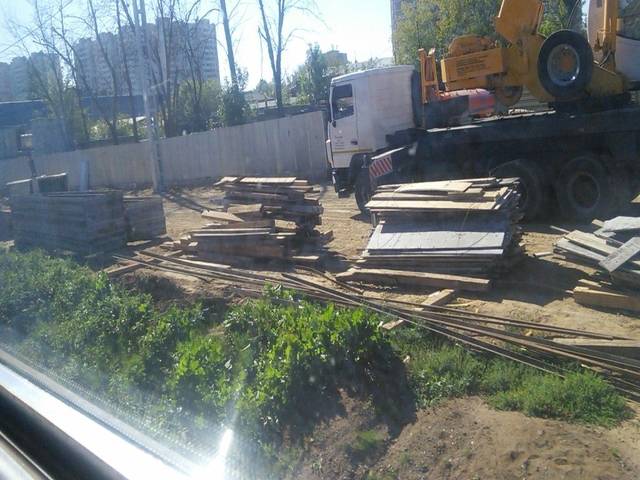
Region: Russia
Coordinates: 55.753, 37.95